Buster Edwards

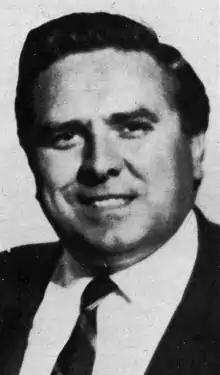

Ronald Christopher "Buster" Edwards (27 January 1931 – 28 November 1994) was a British criminal who was a member of the gang that committed the 1963 Great Train Robbery. He had also been a boxer, and owned a nightclub and a flower shop.